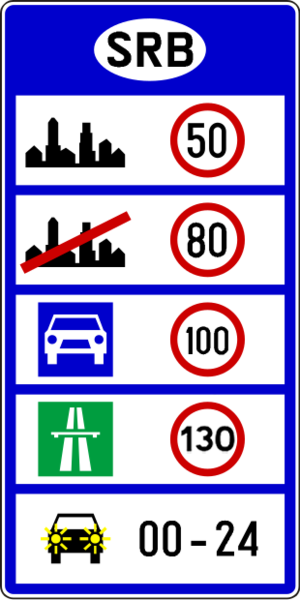
speed limits
Les limitations de vitesse appliquées en Serbie sont les suivantes :
Les routes de Serbie constituent l'épine dorsale des transports en Serbie. Le réseau est constitué de 40 845 km de routes, dont 5 525 km de routes nationales de « catégorie I », 11 540 km de routes nationales de « catégorie II », 23 780 km de routes locales et 963 km d'autoroutes. Le réseau routier est géré par l'entreprise publique "Putevi Srbije".